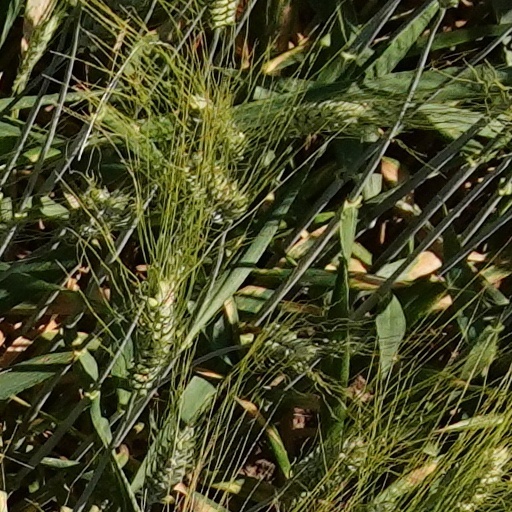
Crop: wheat